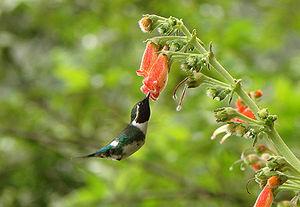
Le Colibri de Berlepsch est une espèce d'oiseaux appartenant à la famille des Trochilidae. Cette espèce est endémique de l'Équateur.